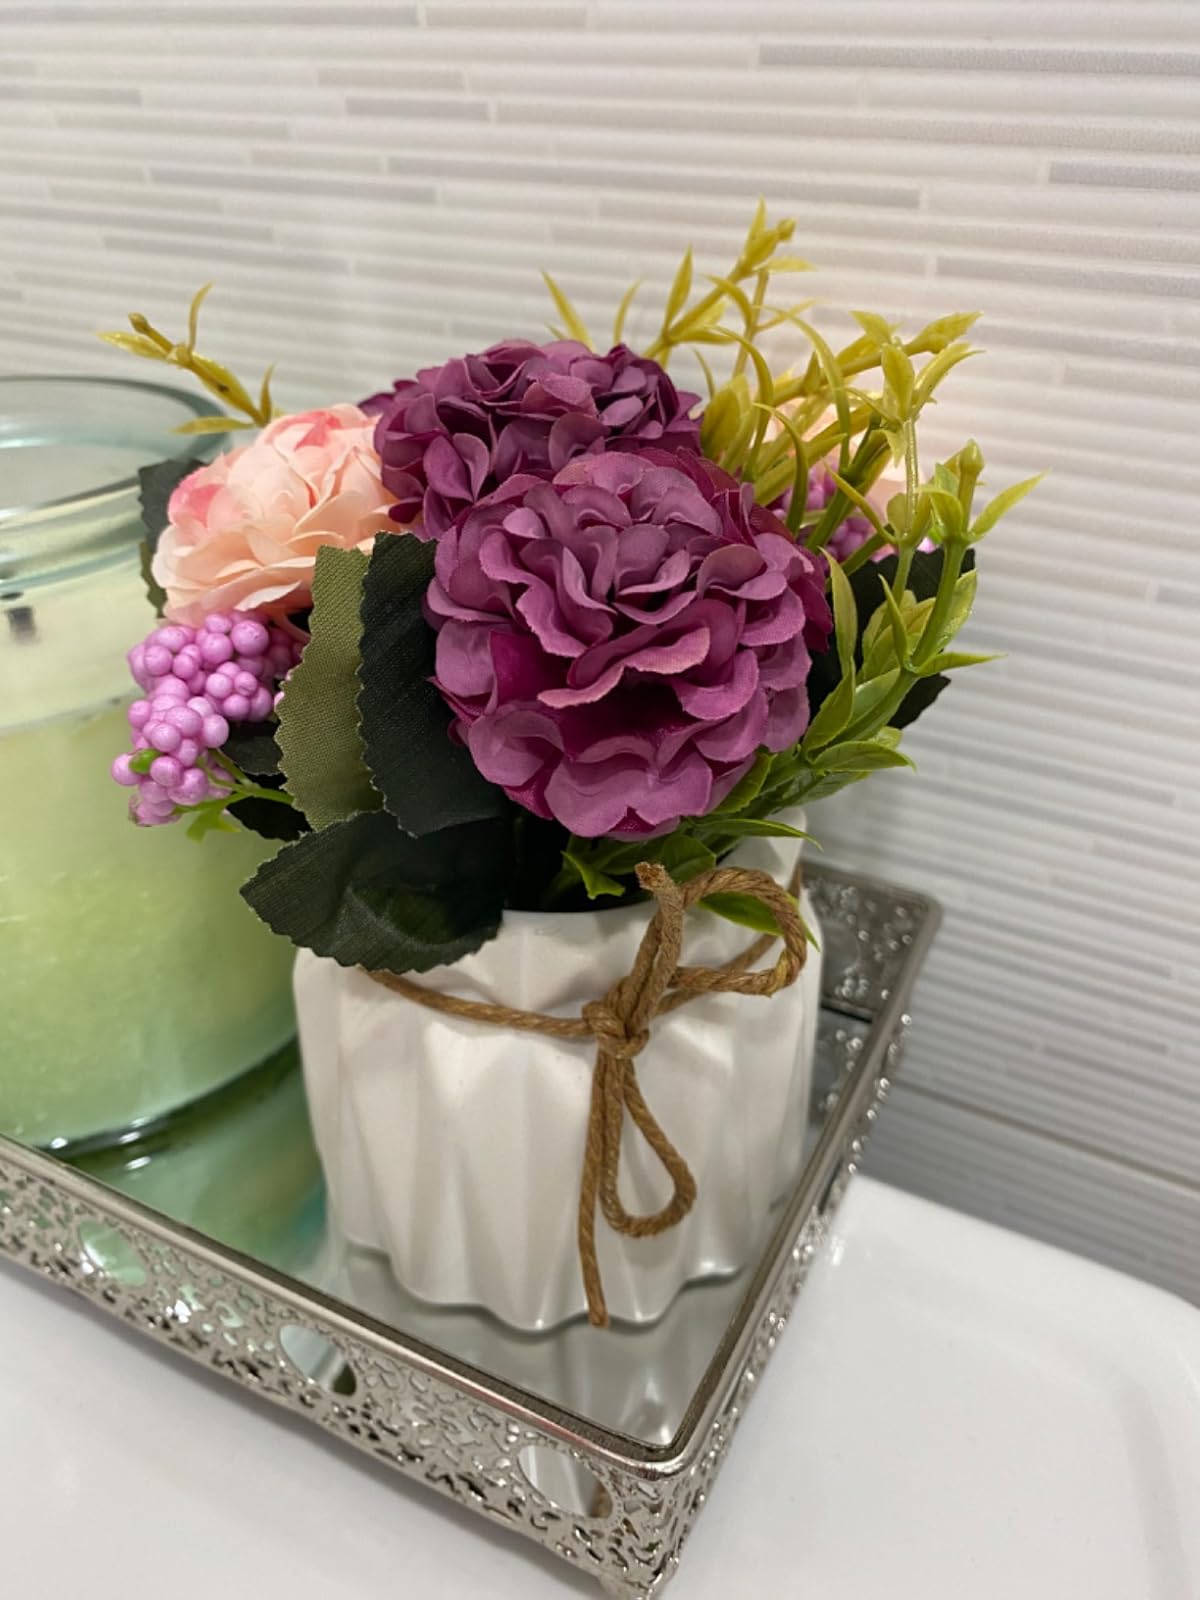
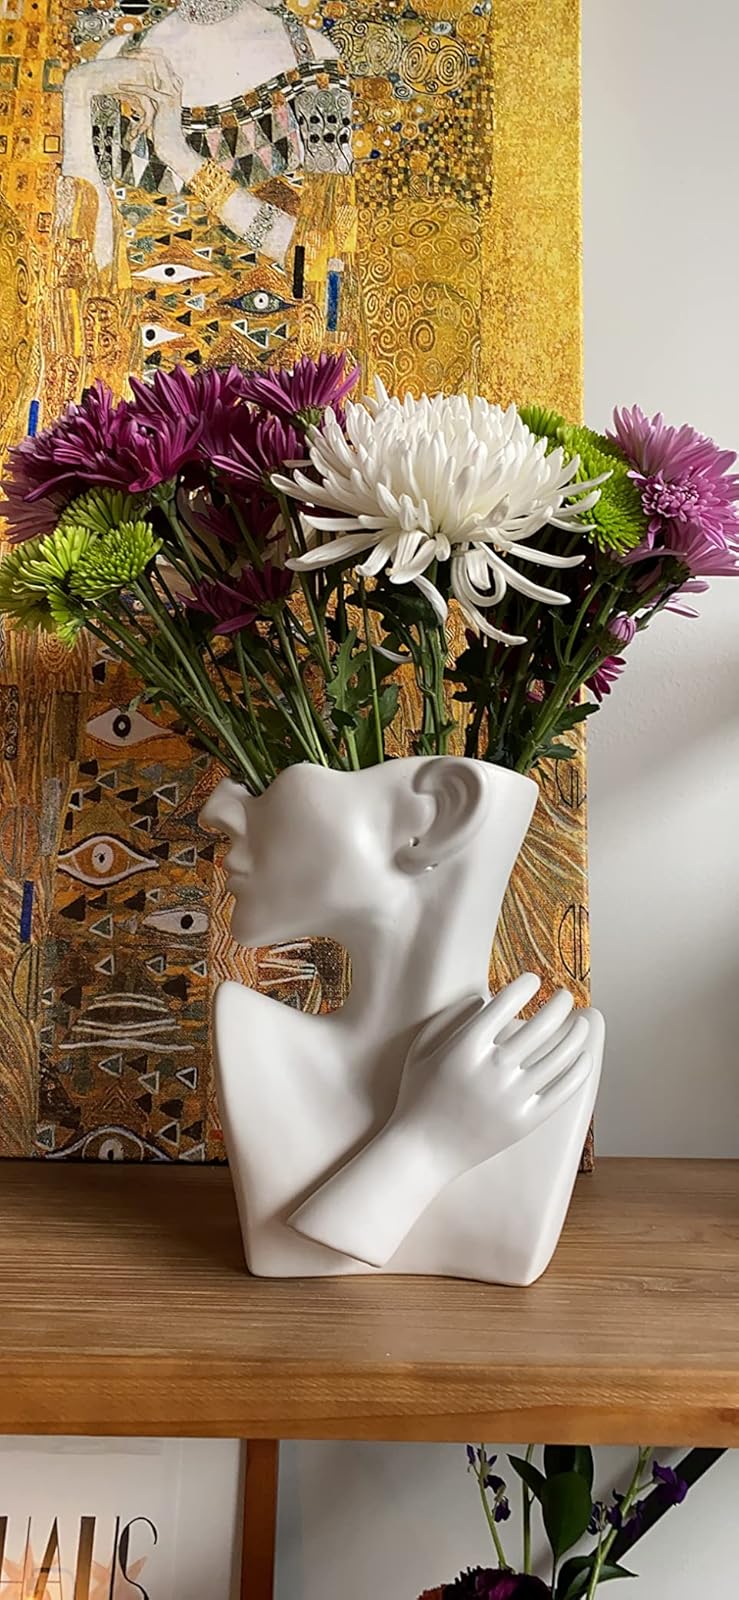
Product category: vase
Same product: no